Leprous

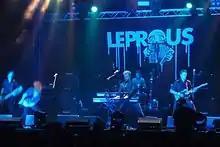
Leprous at Wacken Open Air 2013

On 20 May 2013, Leprous released "Coal". Vocalist Einar Solberg described the album as "a more melancholic and darker album than the more playful "Bilateral". By darker, I don't mean more aggressive, but more severe. There is still a big range in the dynamics, but no jumping between different moods within a song."